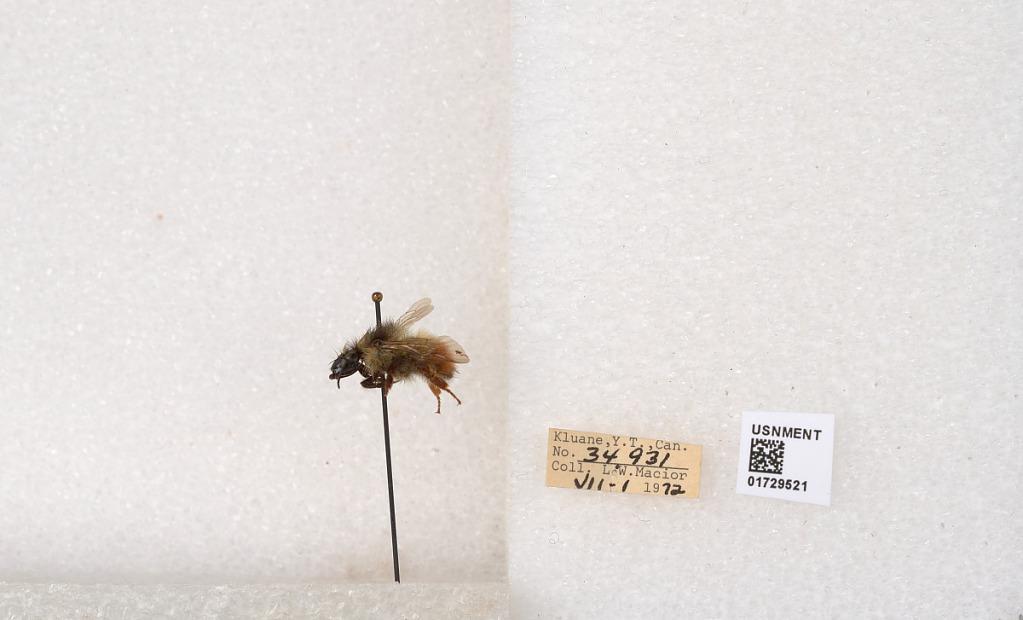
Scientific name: Bombus flavifrons Cresson
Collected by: L. Macior
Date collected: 1972-7-1
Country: Canada
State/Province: Yukon Territory
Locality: Kluane National Park and Reserve
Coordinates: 60.7493, -139.504